Direct Factory Outlet

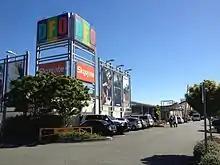
DFO Brisbane at Brisbane Airport in 2013

, there were nine centres located in four states. Vicinity Centres have a 50% shareholding in two of centres, and 100% in another five.